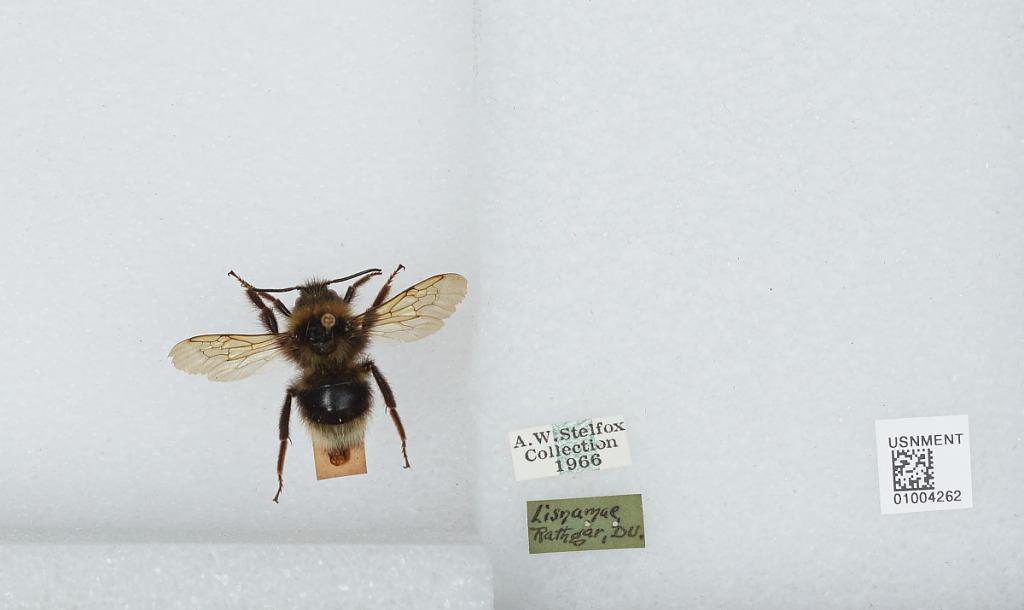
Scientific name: Bombus (Psithyrus) barbutellus (Kirby)
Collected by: A. Stelfox
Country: Ireland
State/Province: Dublin
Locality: Rathgar
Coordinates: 53.3189, -6.2692